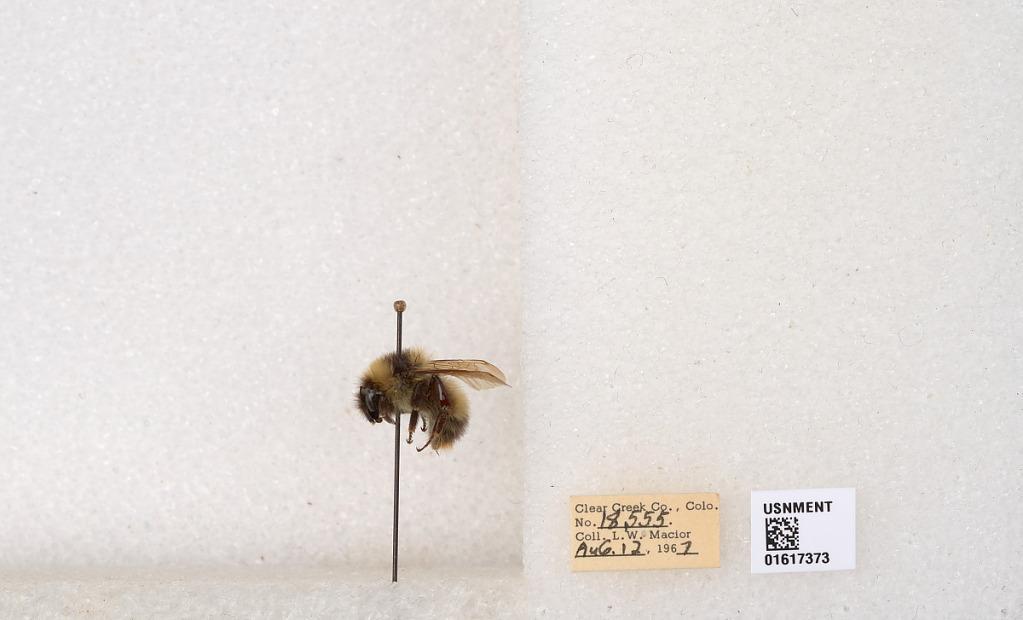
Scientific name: Bombus kirbyellus
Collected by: L. Macior
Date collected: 1967-8-12
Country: United States
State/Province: Colorado
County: Clear Creek
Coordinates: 39.6891, -105.644